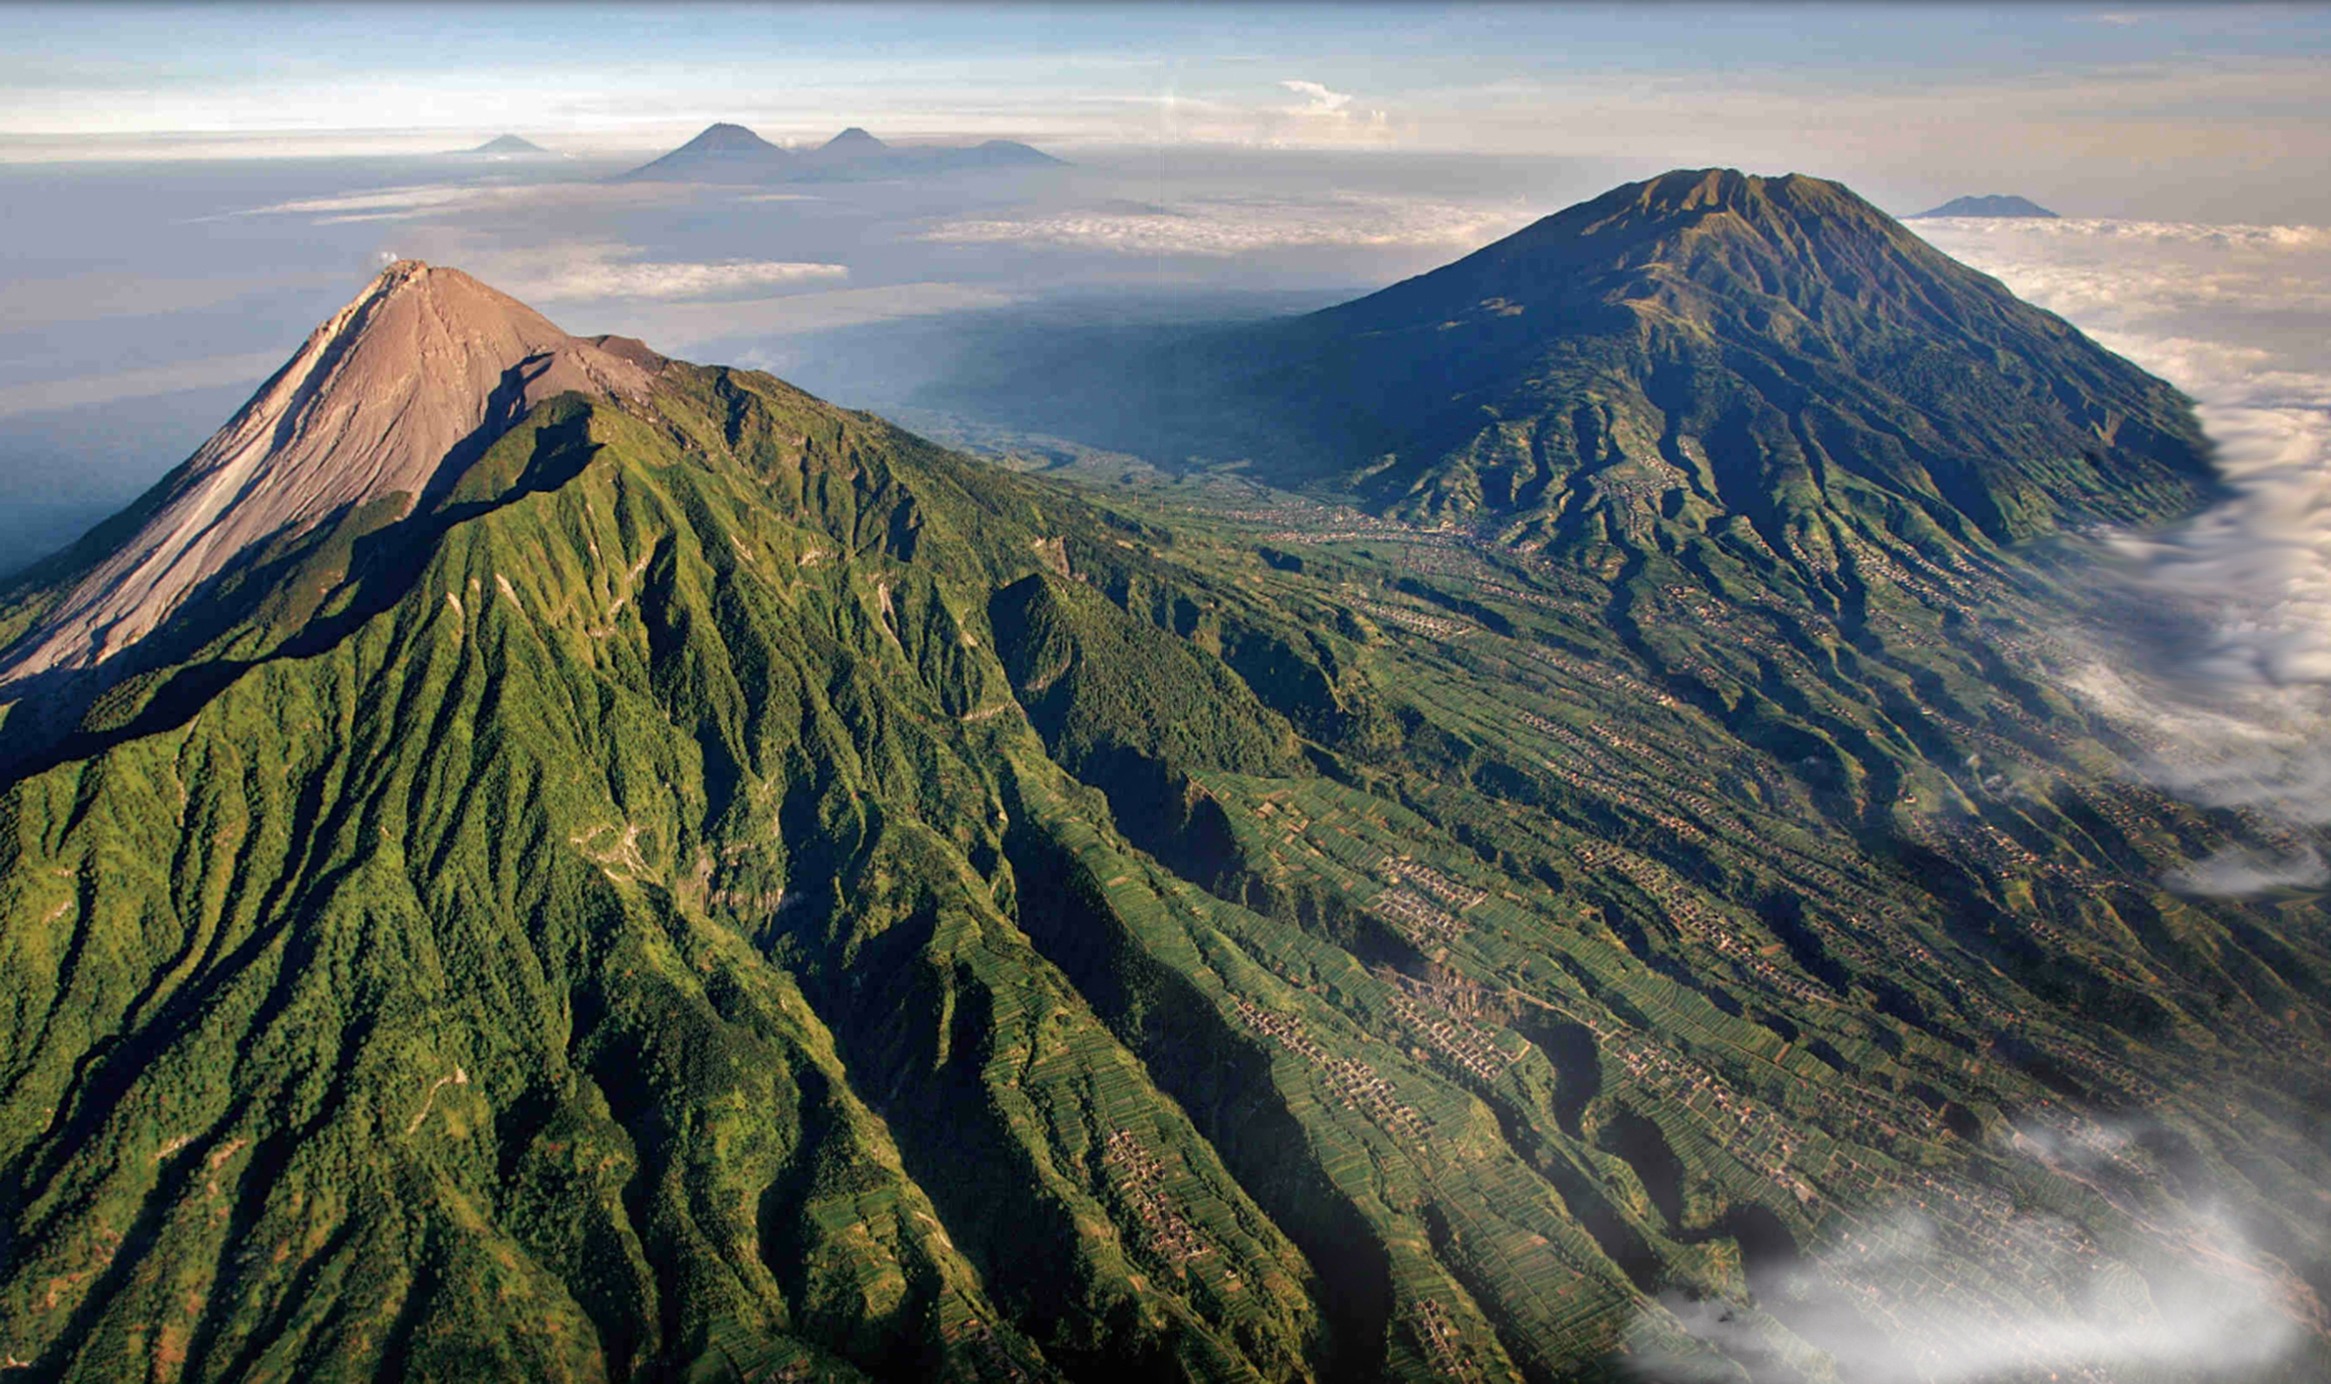
landscape, nature, wilderness, mountain, hill, adventure, mountain range, volcano, terrain, aerial view, ridge, summit, bird view, alps, houses, plateau, lava, indonesia, fell, dangerous, volcanic, landform, mountain pass, volcanism, geographical feature, mountainous landforms, mount merapi, flanks, cloud covered